Norwegian Civil Service Union

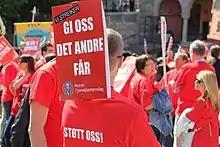
Members of the Norwegian trade union Norsk Tjenestemannslag (The Norwegian Civil Service Union) during a strike in 2012.

The Norwegian Civil Service Union (NTL) is a trade union representing civil servants in Norway.